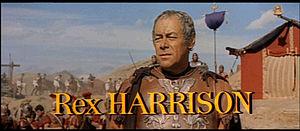
Cléopâtre est un film américain réalisé par Joseph L. Mankiewicz et sorti en 1963. Il retrace la vie tumultueuse de la célèbre reine d'Égypte incarnée par Elizabeth Taylor. Outre sa durée — plus de 4 heures — et sa mise en scène spectaculaire, il est connu pour être un des films les plus chers de tous les temps.